List of rivers of the Czech Republic

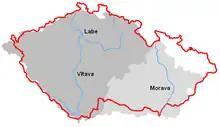
Catchment areas of the Elbe–Vltava system (dark grey) and the Morava–Thaya (light grey) before they leave the Czech Republic. The remaining white areas in the northeast and north belong to the Oder and its tributaries while narrow white strip along southwestern border denotes some smaller direct tributaries of the Danube.

As the main European watershed passes through the Czech Republic, there are three directions and principal areas of drainage (very roughly overlapping with historical territories of Bohemia, Moravia and Silesia):